Pateros

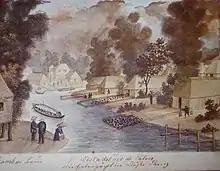
1821 Idyllic Painting of Pateros by José Honorato Lozano, showing the duck farms on the river banks that are the namesake of the municipality

Before 1799, Pateros was a "barrio" of Pasig called ""Aguho"" ("agoho", the "Casuarina equisetifolia" tree), or ""embarcadero"" (“small port”). The port made the area a focal point of trade and commerce for Pasig and nearby towns, making it a more progressive "barrio". The Spanish Governor-General of the Philippines later issued a decree creating Pateros as an independent municipality, initially with five "barrio"s (villages): Aguho, San Roque, Santa Ana, Santo Rosario (since partitioned into Santo Rosario-Silangan and Santo Rosario-Kanluran), and Mamangcat (now in Fort Bonifacio).